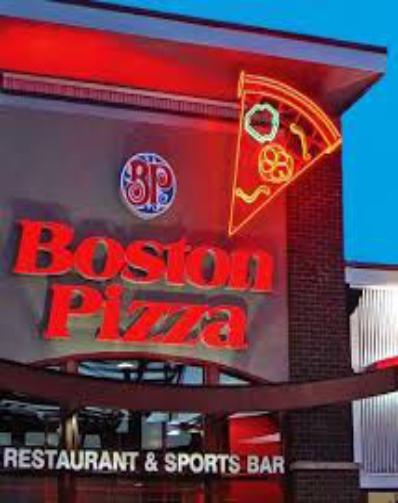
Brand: Boston Pizza
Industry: Food